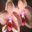
Label: orchid